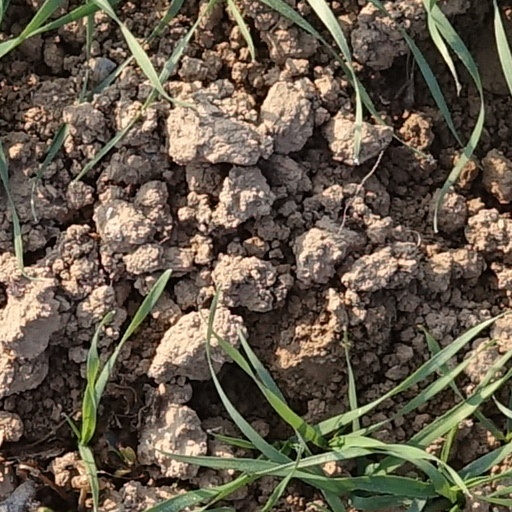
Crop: wheat